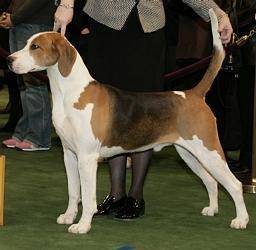
English_foxhound